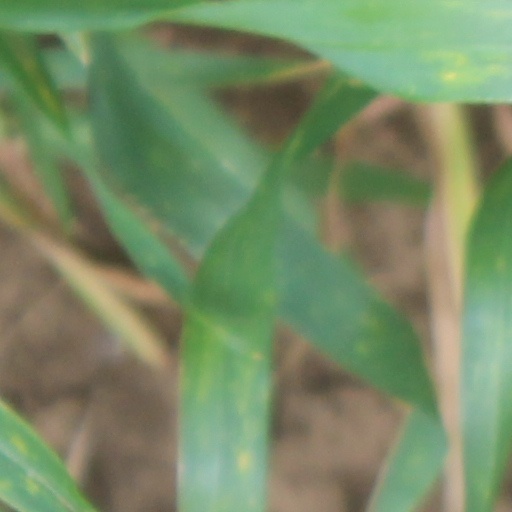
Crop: wheat